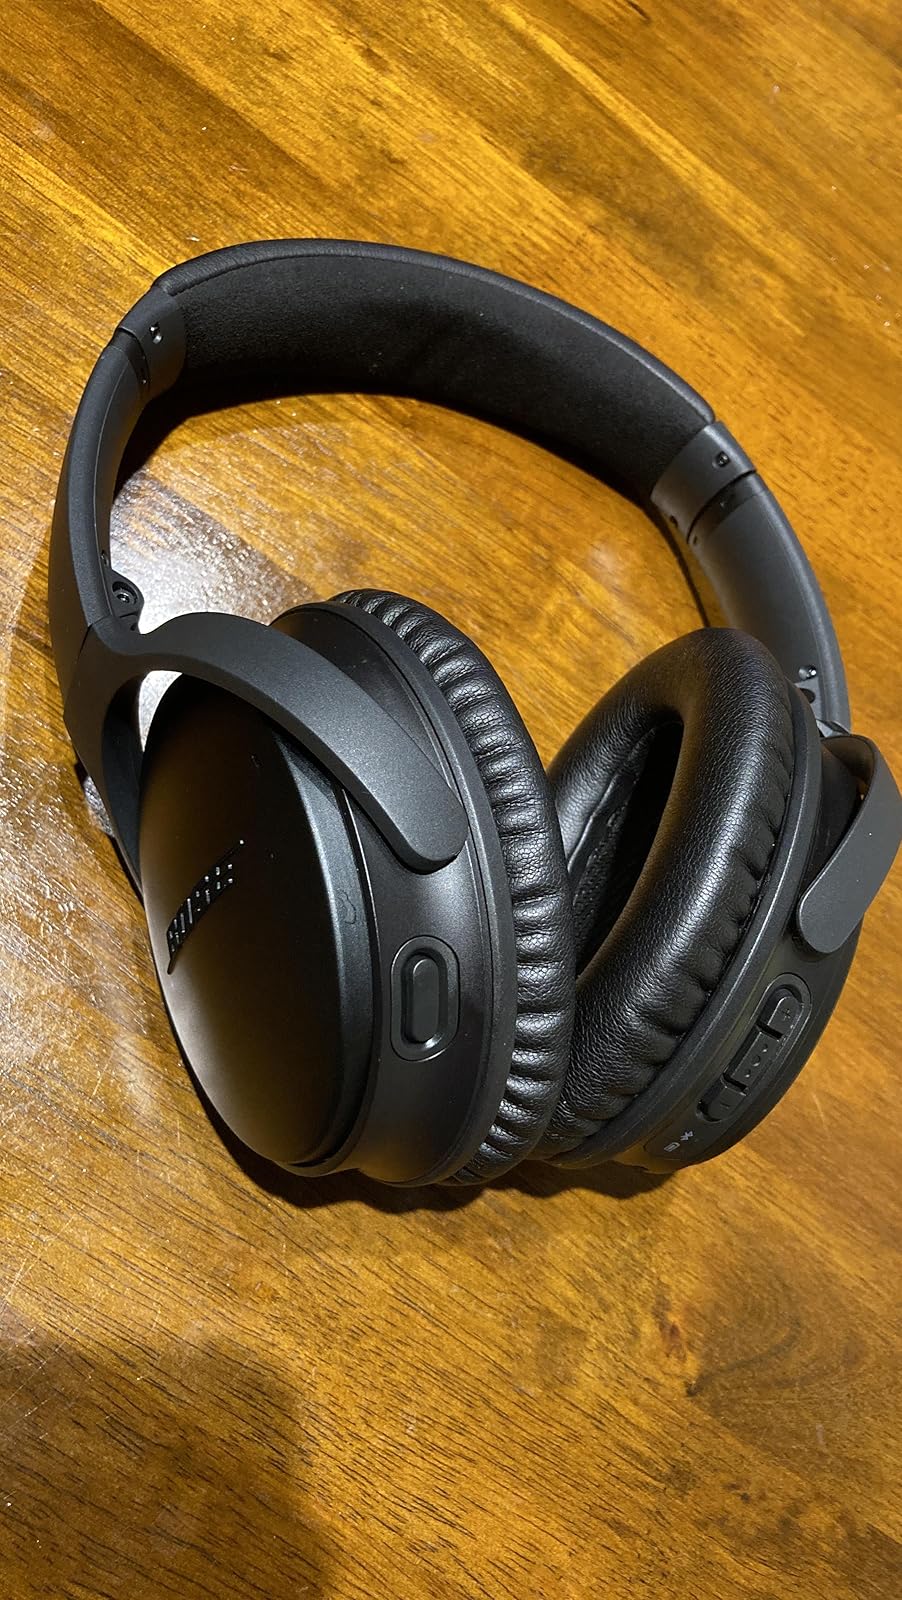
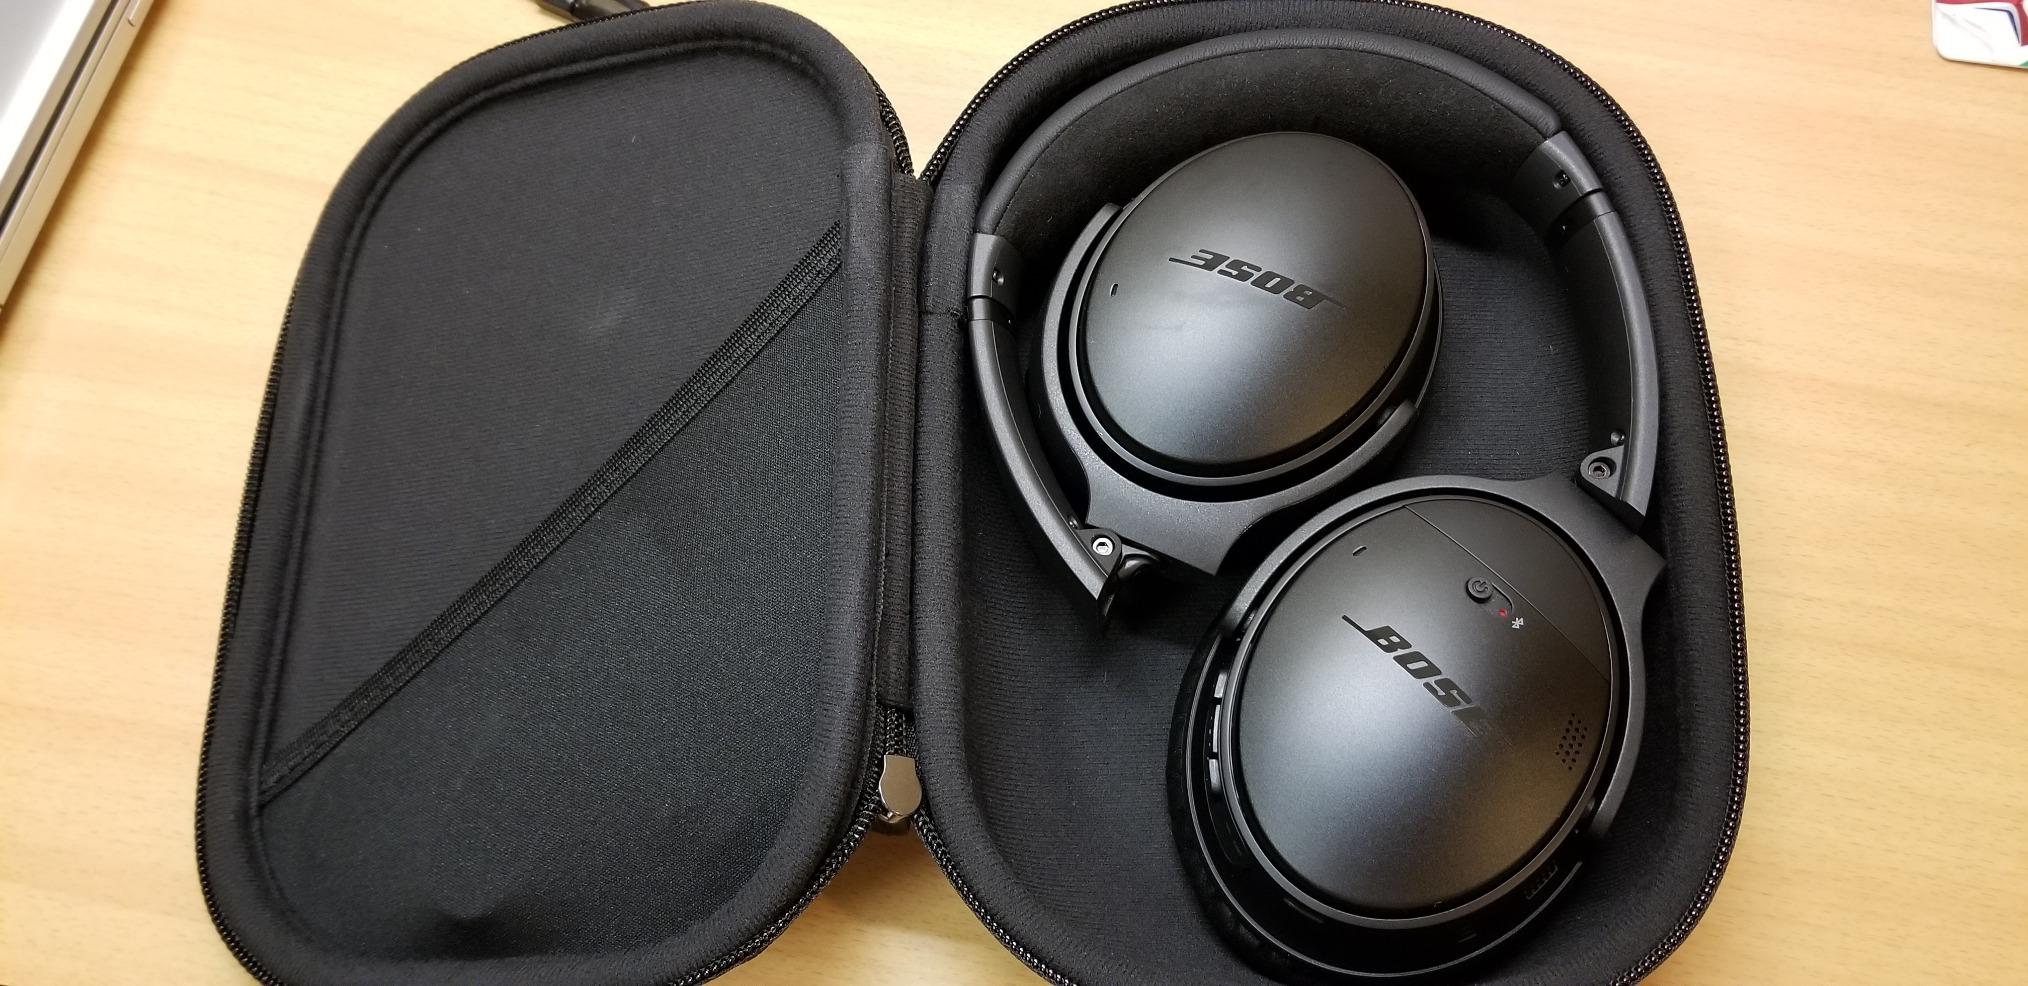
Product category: headphones
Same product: yes